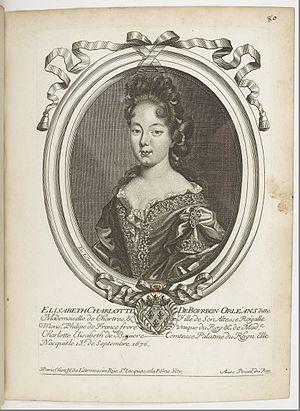
Les augustes représentations de tous les rois de France, depuis Pharamond jusqu'à Louis XIV,... avec un abrégé historique sous chacun, contenant leurs naissances, inclinations et actions plus remarquables pendant leurs règnes